Louis Vogel

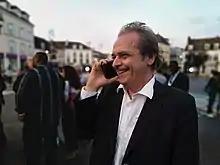

Louis Vogel (born 1954) is a French jurist, professor and politician. He was President of Panthéon-Assas University from 2006 to 2012 and president of the Conférence des Présidents d'Université. He is the director of the Paris Institute of Comparative Law. In April 2016, he became the mayor of Melun.